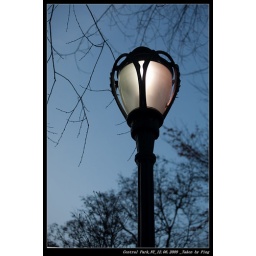
street lamp in central park